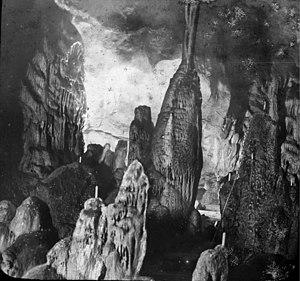
Les grottes de Gargas, appelées parfois grotte des mains mutilées, sont situées sur la commune d'Aventignan, dans le département français des Hautes-Pyrénées.
Cet article recense les monuments historiques des Hautes-Pyrénées, en France.
Félix Régnault est un éditeur, libraire, naturaliste et spéléologue toulousain, né à Toulouse le 29 octobre 1847 et mort le 29 mars 1908 à Toulouse. Ses découvertes concernant la Préhistoire l’ont rendu célèbre. Toutefois son absence de formation scientifique ne lui a pas permis de traiter en profondeur les multiples sujets auxquels il s’est intéressé.